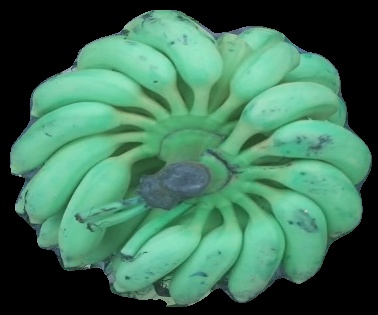
Variety: elakki-bale
Grade: grade2